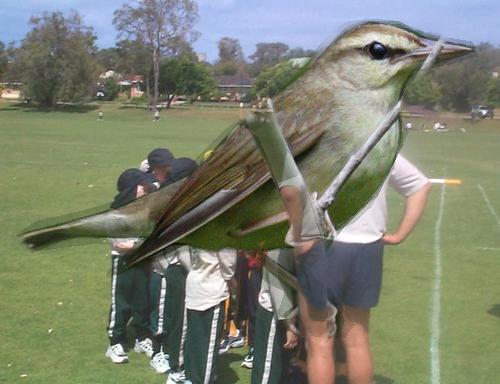
Bird species: Swainson_Warbler
Bird type: landbird
Background: land